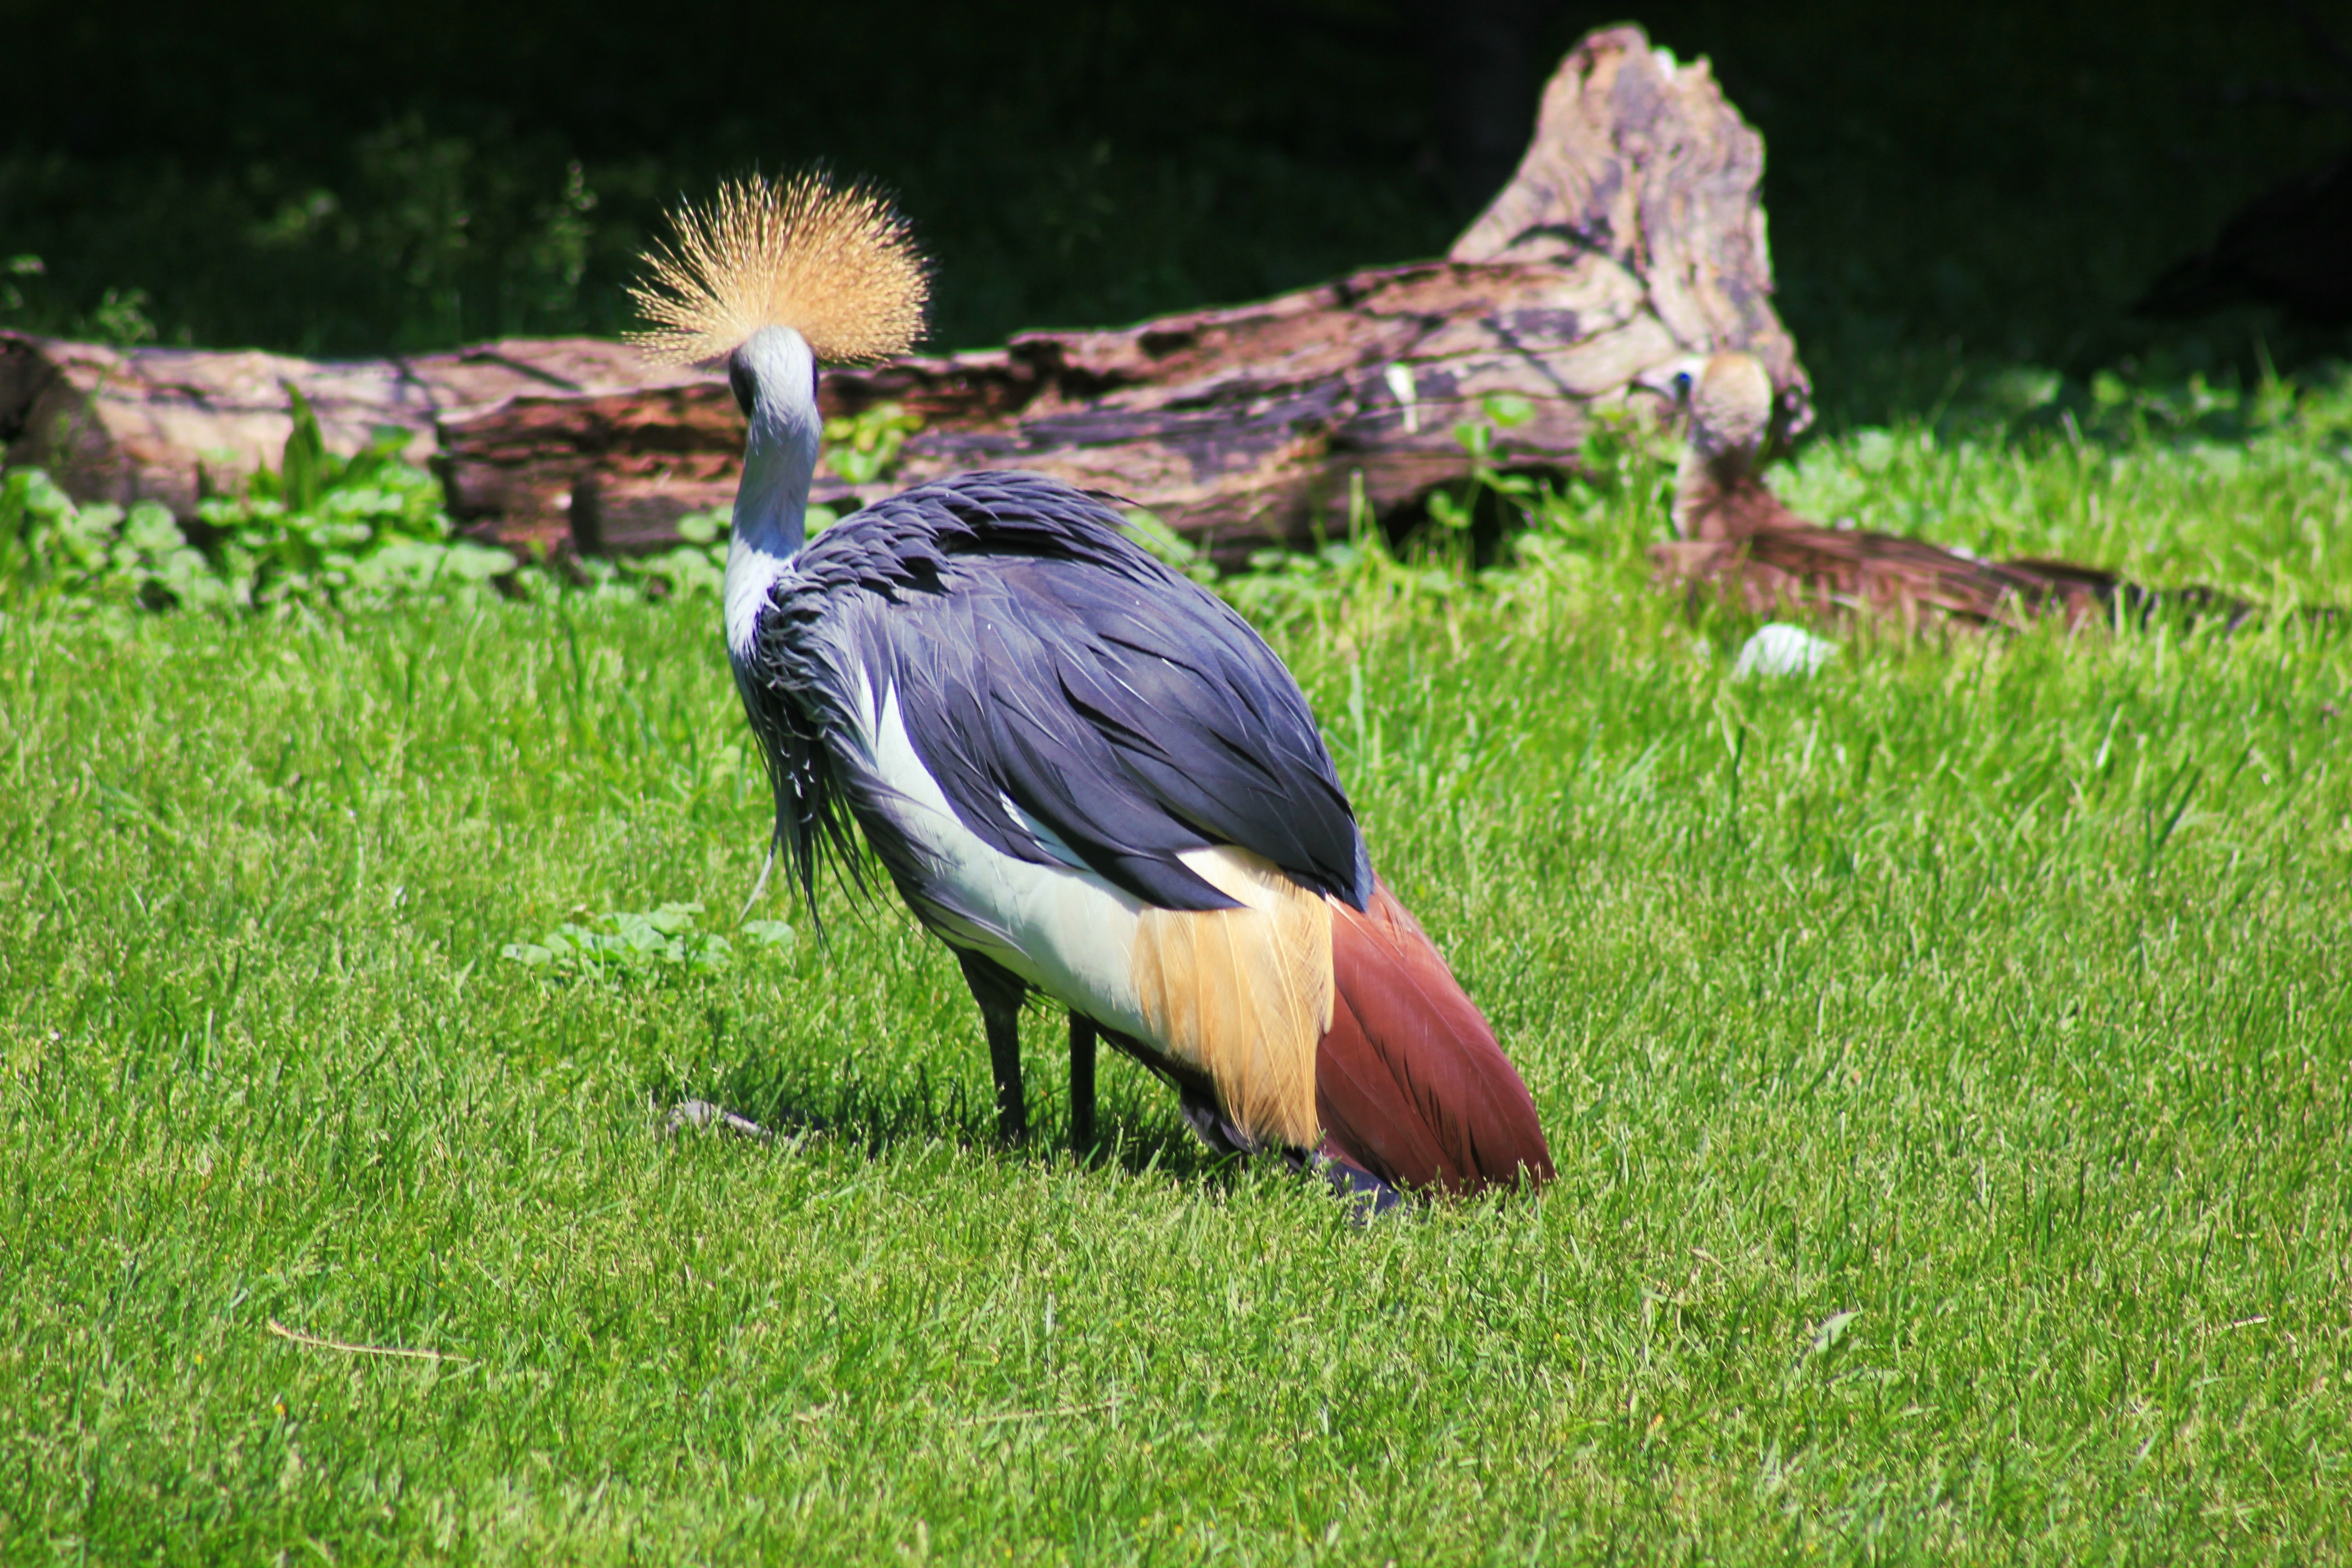
nature, grass, bird, wing, meadow, animal, wildlife, wild, beak, feather, fauna, stork, vertebrate, crane, african, crowned, east, crowned crane, east african crowned crane, ciconiiformes